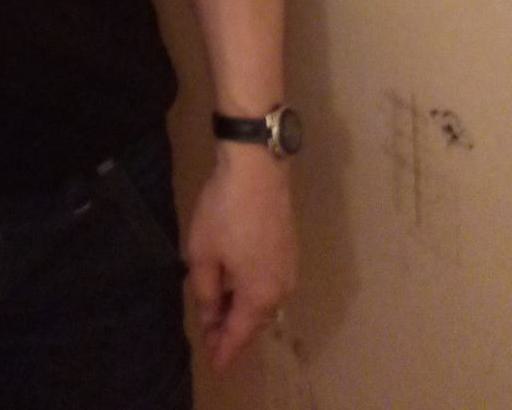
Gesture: no_gesture